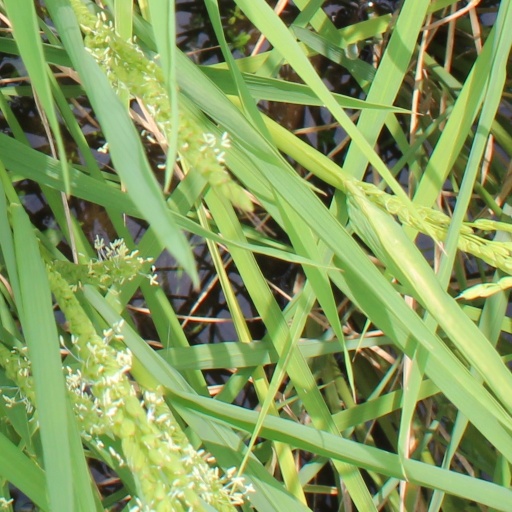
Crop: rice